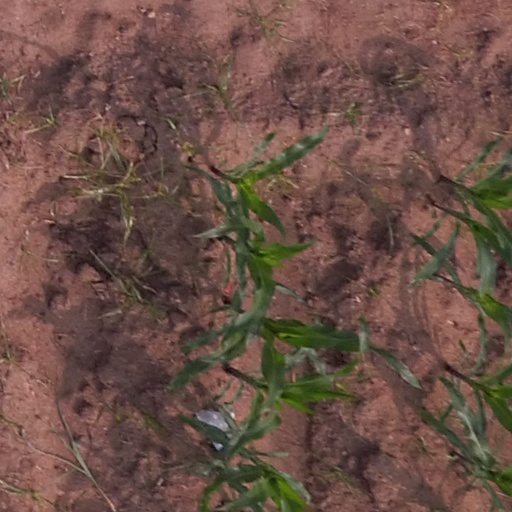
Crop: maize; corn